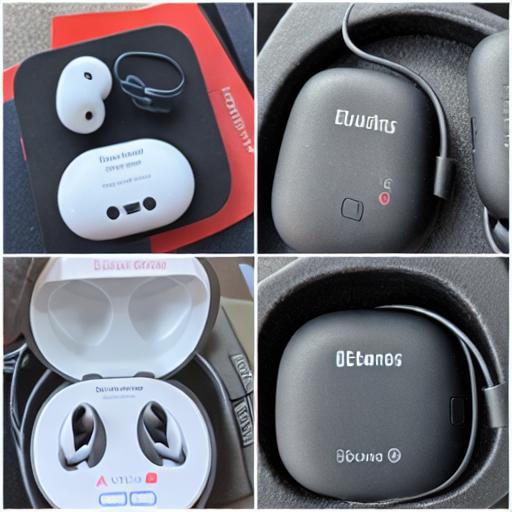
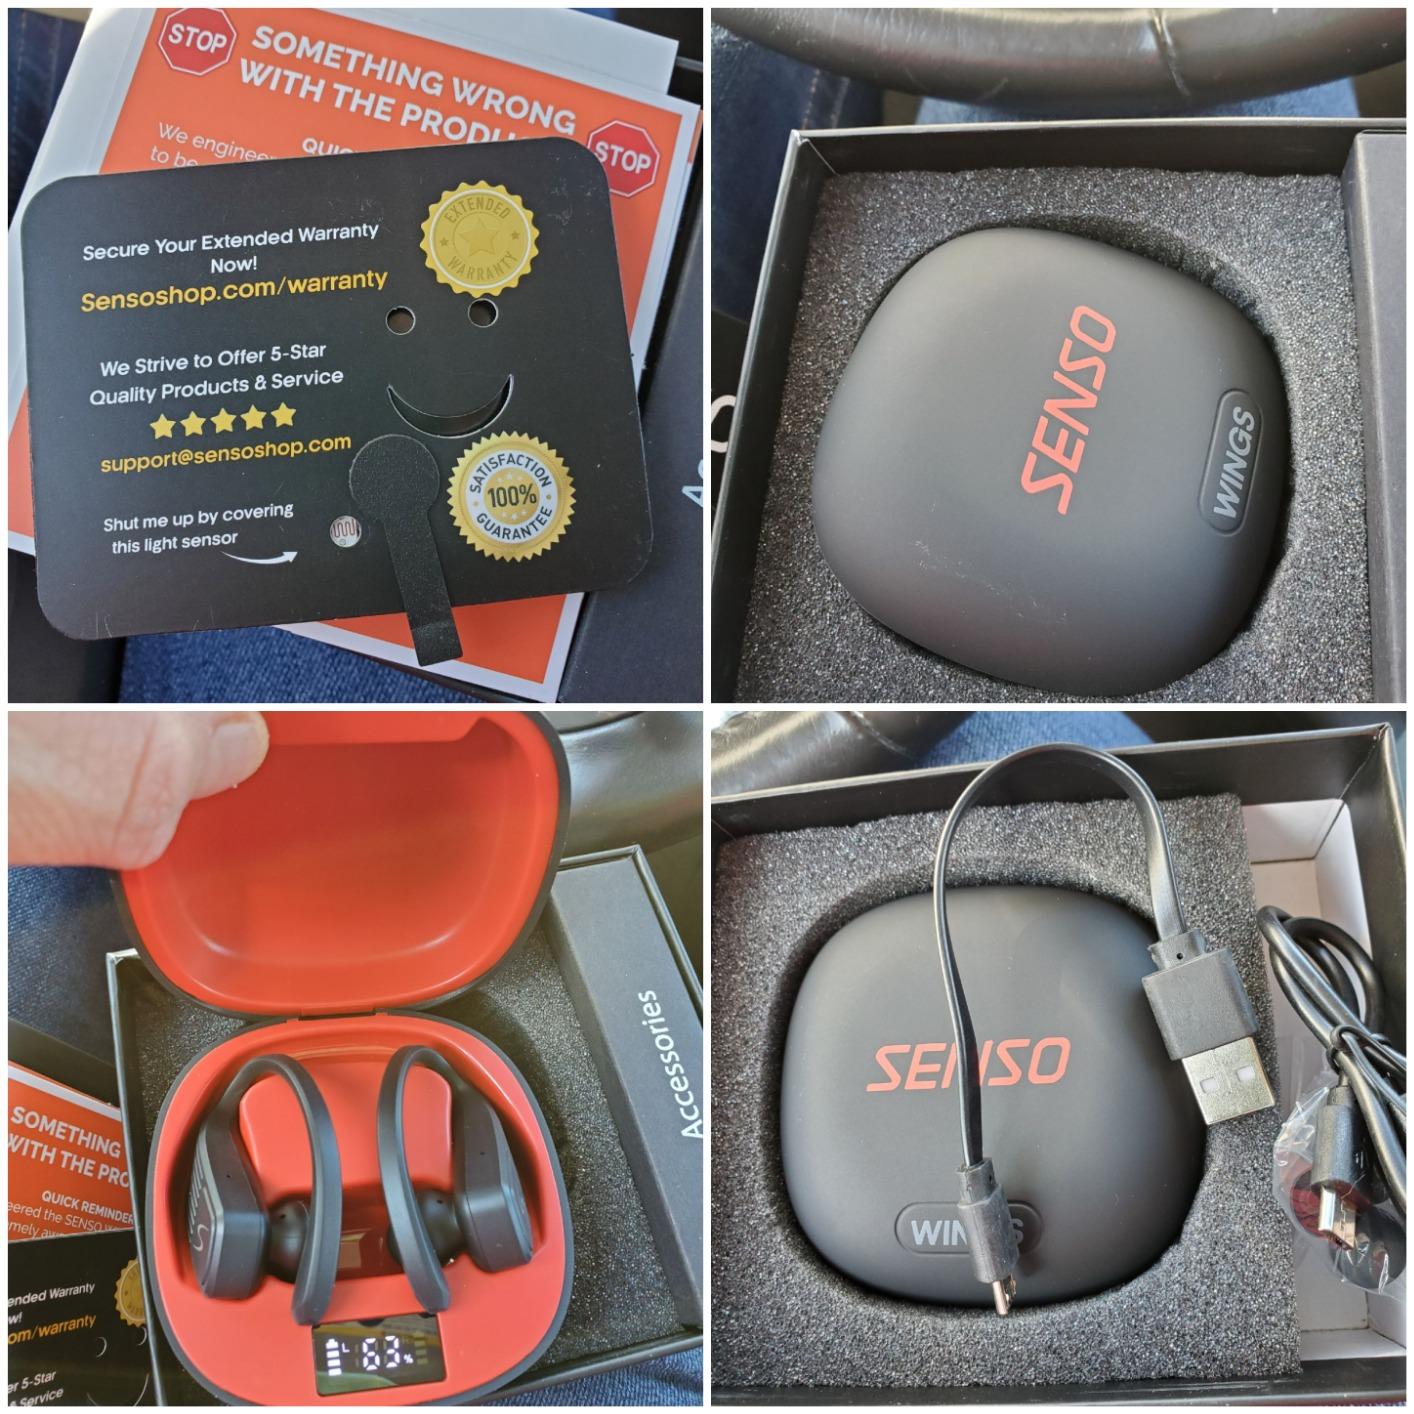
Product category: earbuds
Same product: no